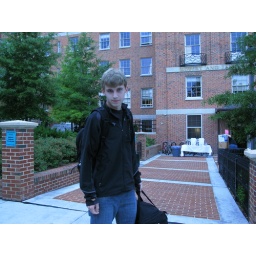
standing in front of door room -- meyerhoff